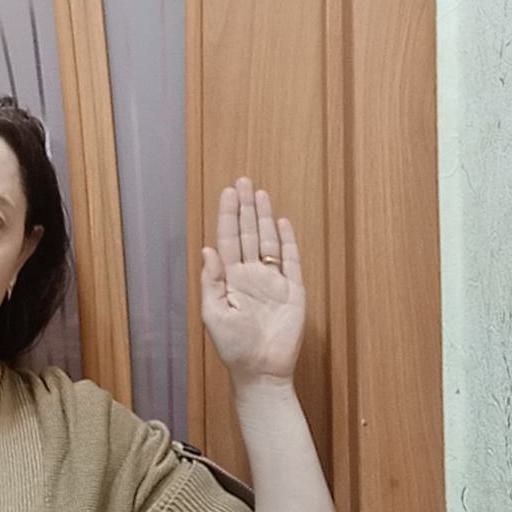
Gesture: stop